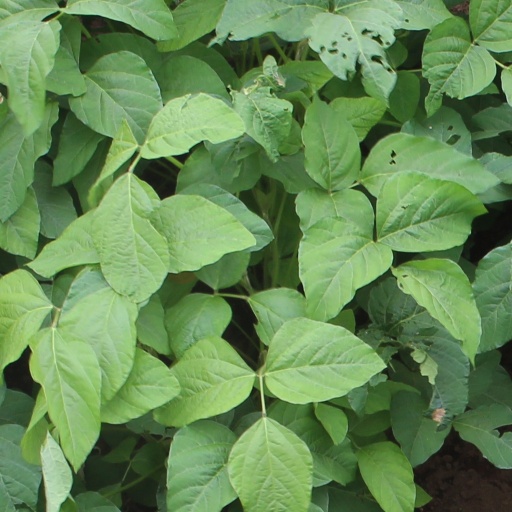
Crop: soybean